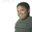
Label: boy